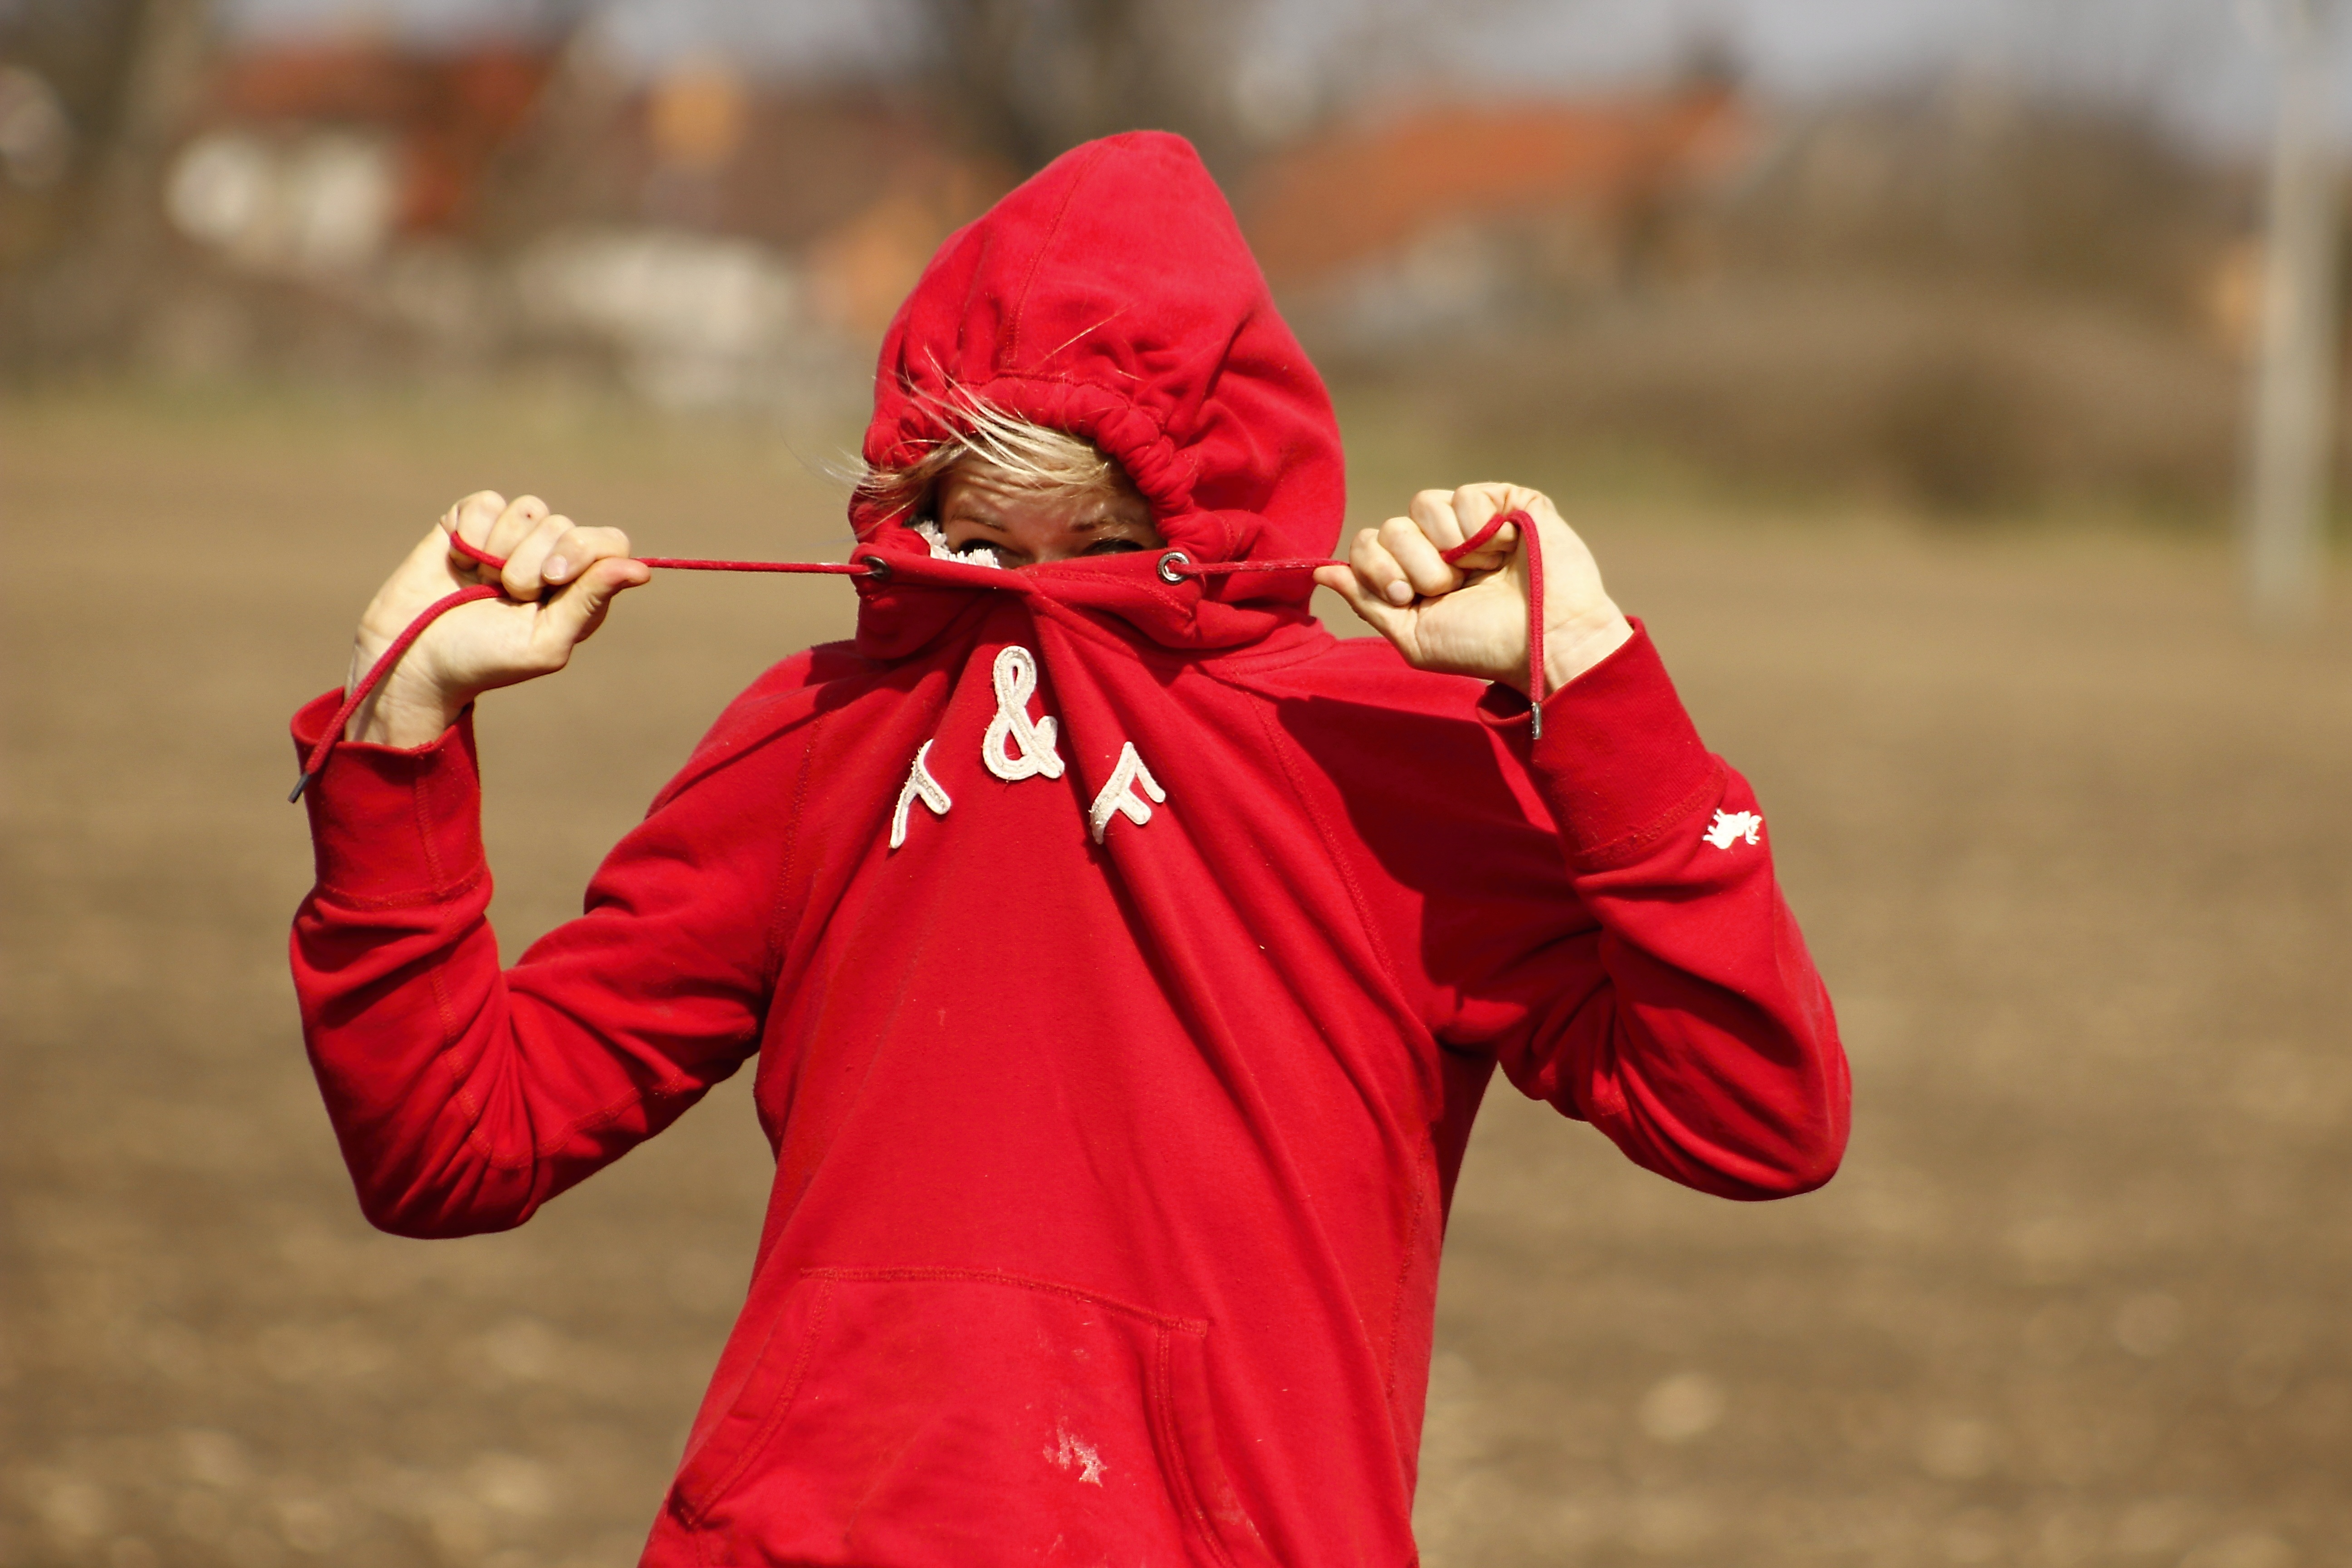
person, girl, woman, hair, white, warm, flower, cute, portrait, young, red, color, child, fashion, blonde, sweatshirt, face, background, women, hide, beauty, beautiful, nice, style, tradition, sample